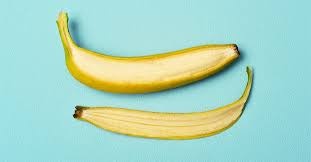
Label: banana